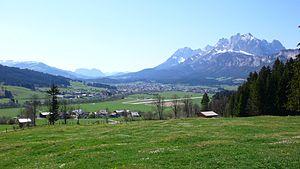
St. Johann in Tirol [ˈʂɑnkʈ Johann in Tirol] est une ville autrichienne, située dans le Tyrol, de plus il s'agit d'une station de sports d'hiver, axée principalement sur le ski alpin où elle est considérée dans le milieu comme l'un des plus beaux plateaux proposés.